Describe the emotion expressed in this image:  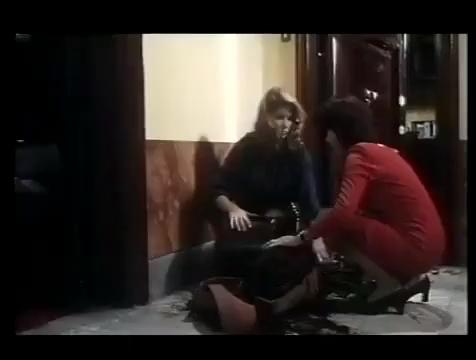
This person displays Pain, valence and arousal with low intensity.